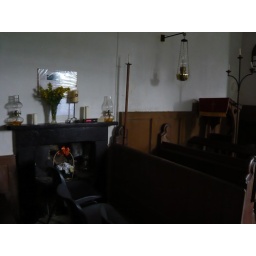
..there was a fireplace in the north wall of the church. Bet there was a dirty rush to sit beside it.